Mitre Line

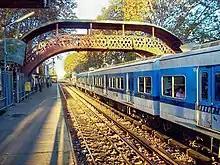
Toshiba multiple unit at Colegiales.

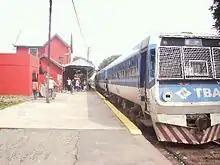
A Materfer railcar ("Pitufo") in Garín.

FA operated the trains until 1991 when FEMESA temporarily took over all the urban services prior to the services being privatised. After the Government of Carlos Menem privatised the urban railways services, private company Trenes de Buenos Aires (TBA) took over the Mitre Line.